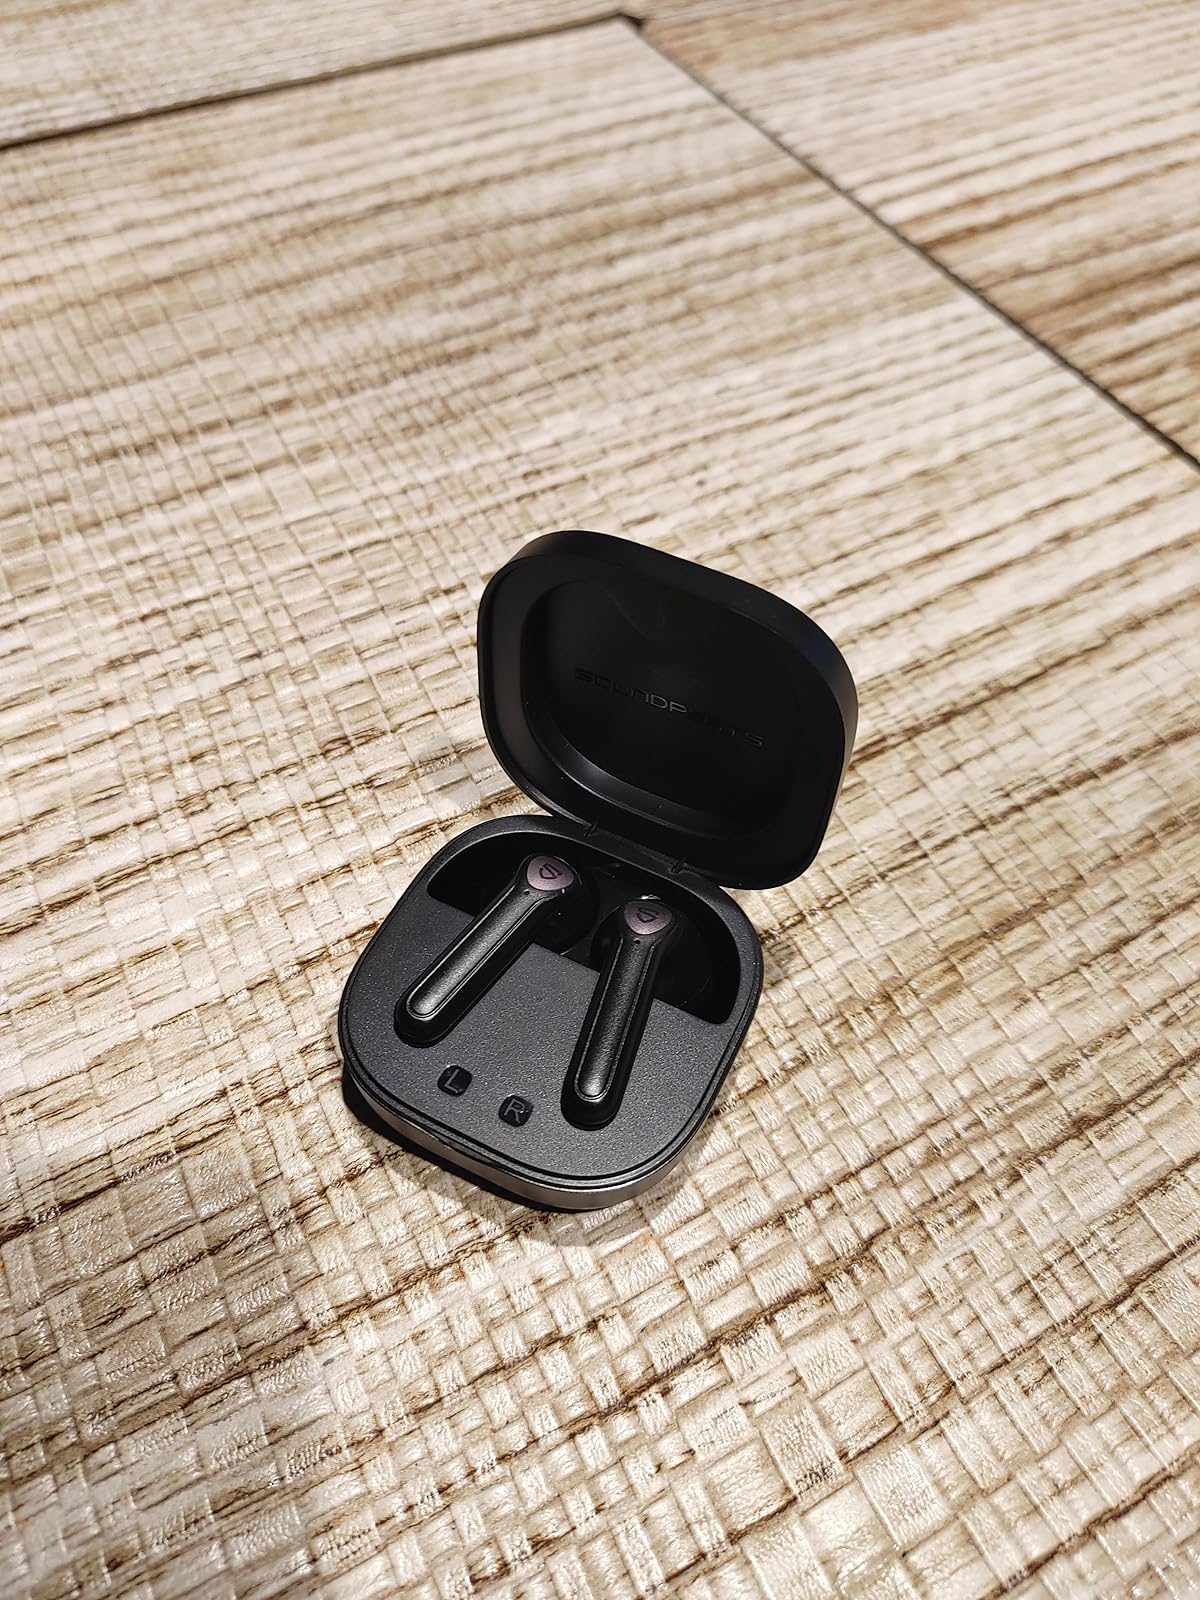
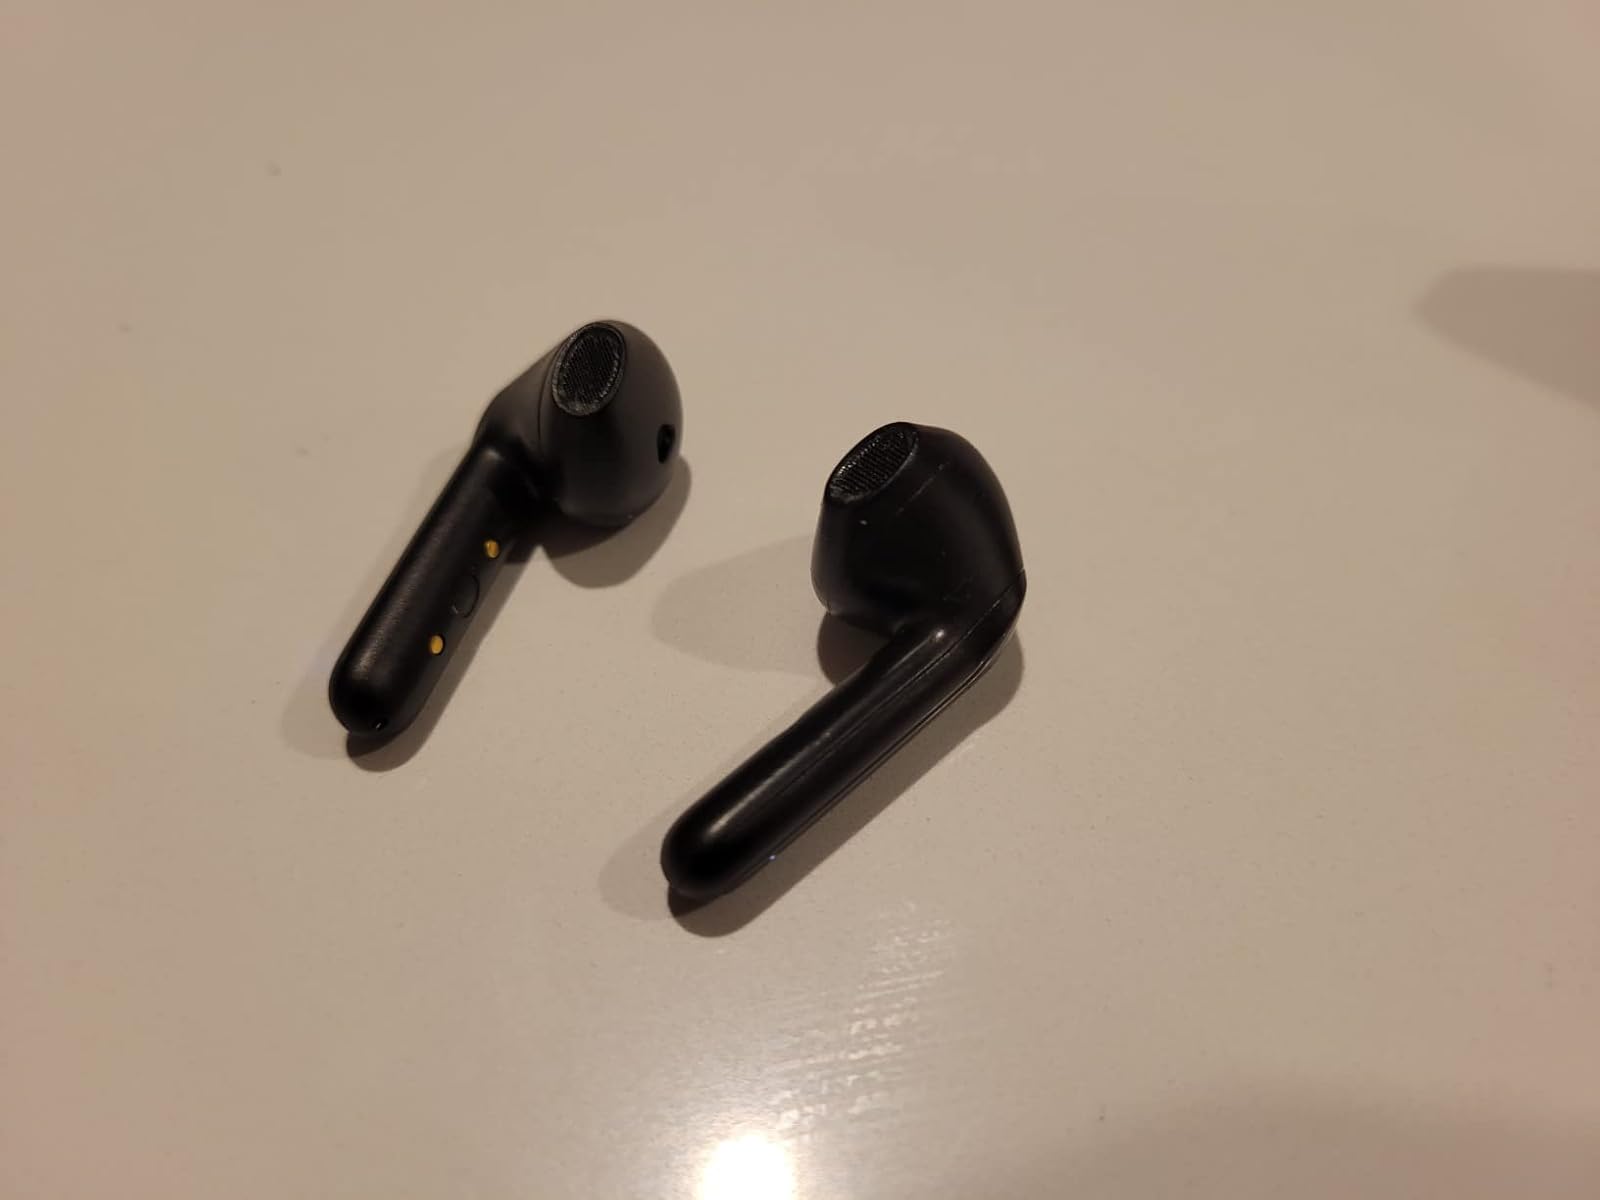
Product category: earbuds
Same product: no